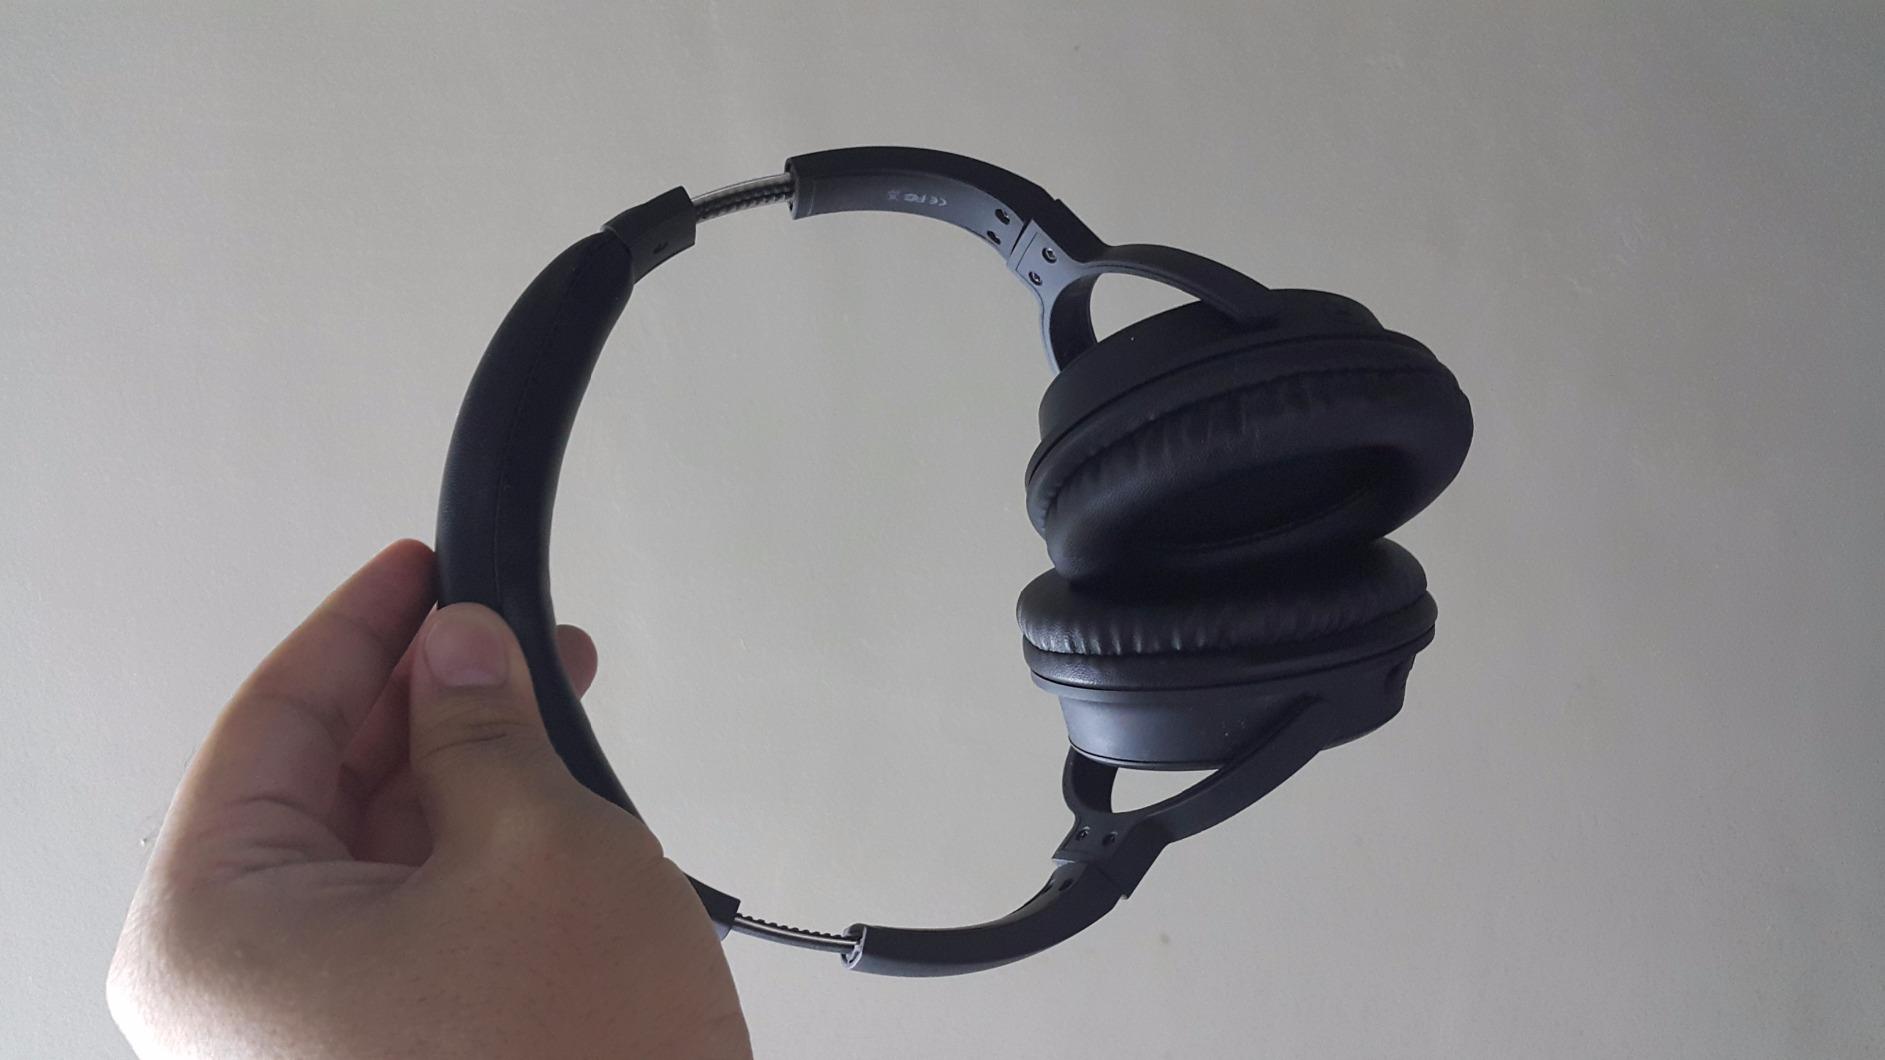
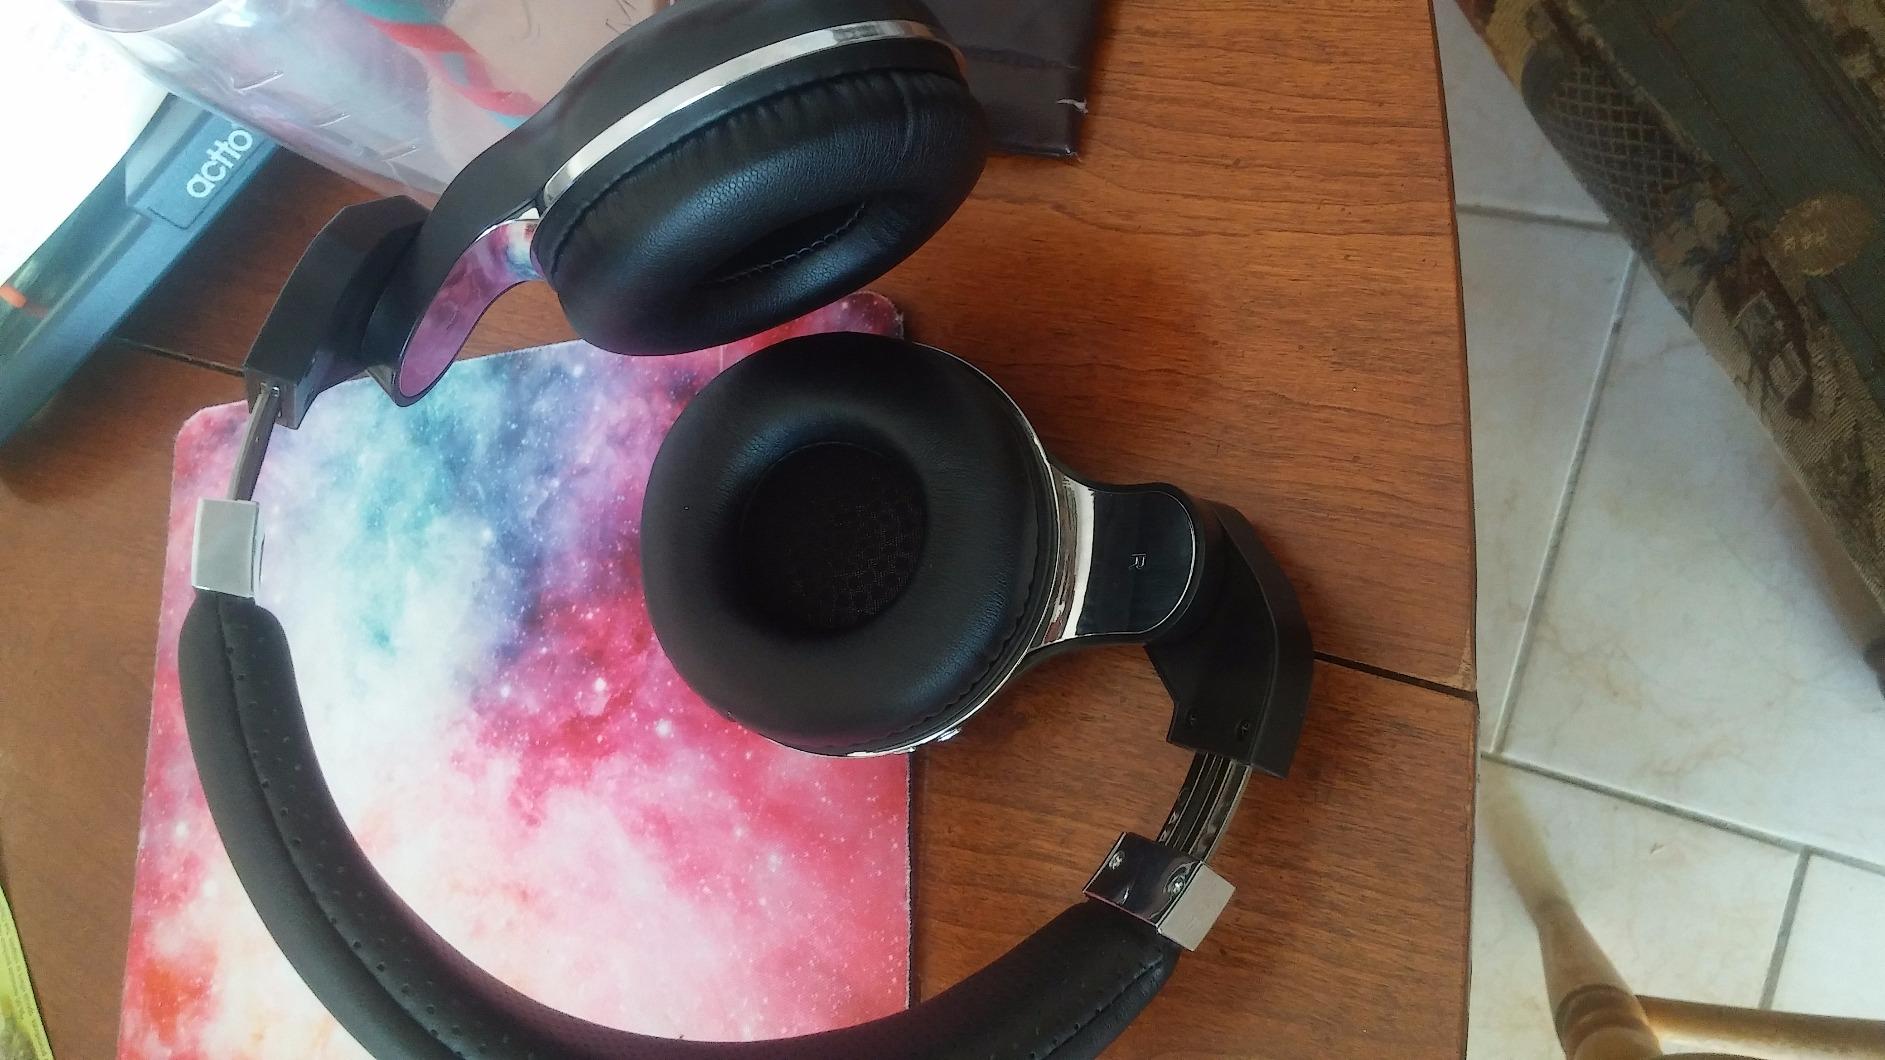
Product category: headphones
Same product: no